Gunasekhar

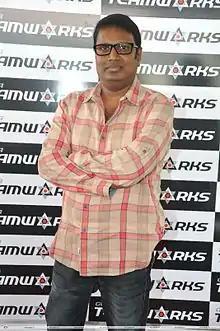
Gunasekhar in 2015

Gunasekhar (born 2 June 1964) is an Indian film director and screenwriter known for his works in Telugu cinema. He has directed films in action, romance, mythological, and historical drama genres. He has won a National Film Award, multiple Nandi Awards, a Filmfare Award South, and a Gaddar Award.